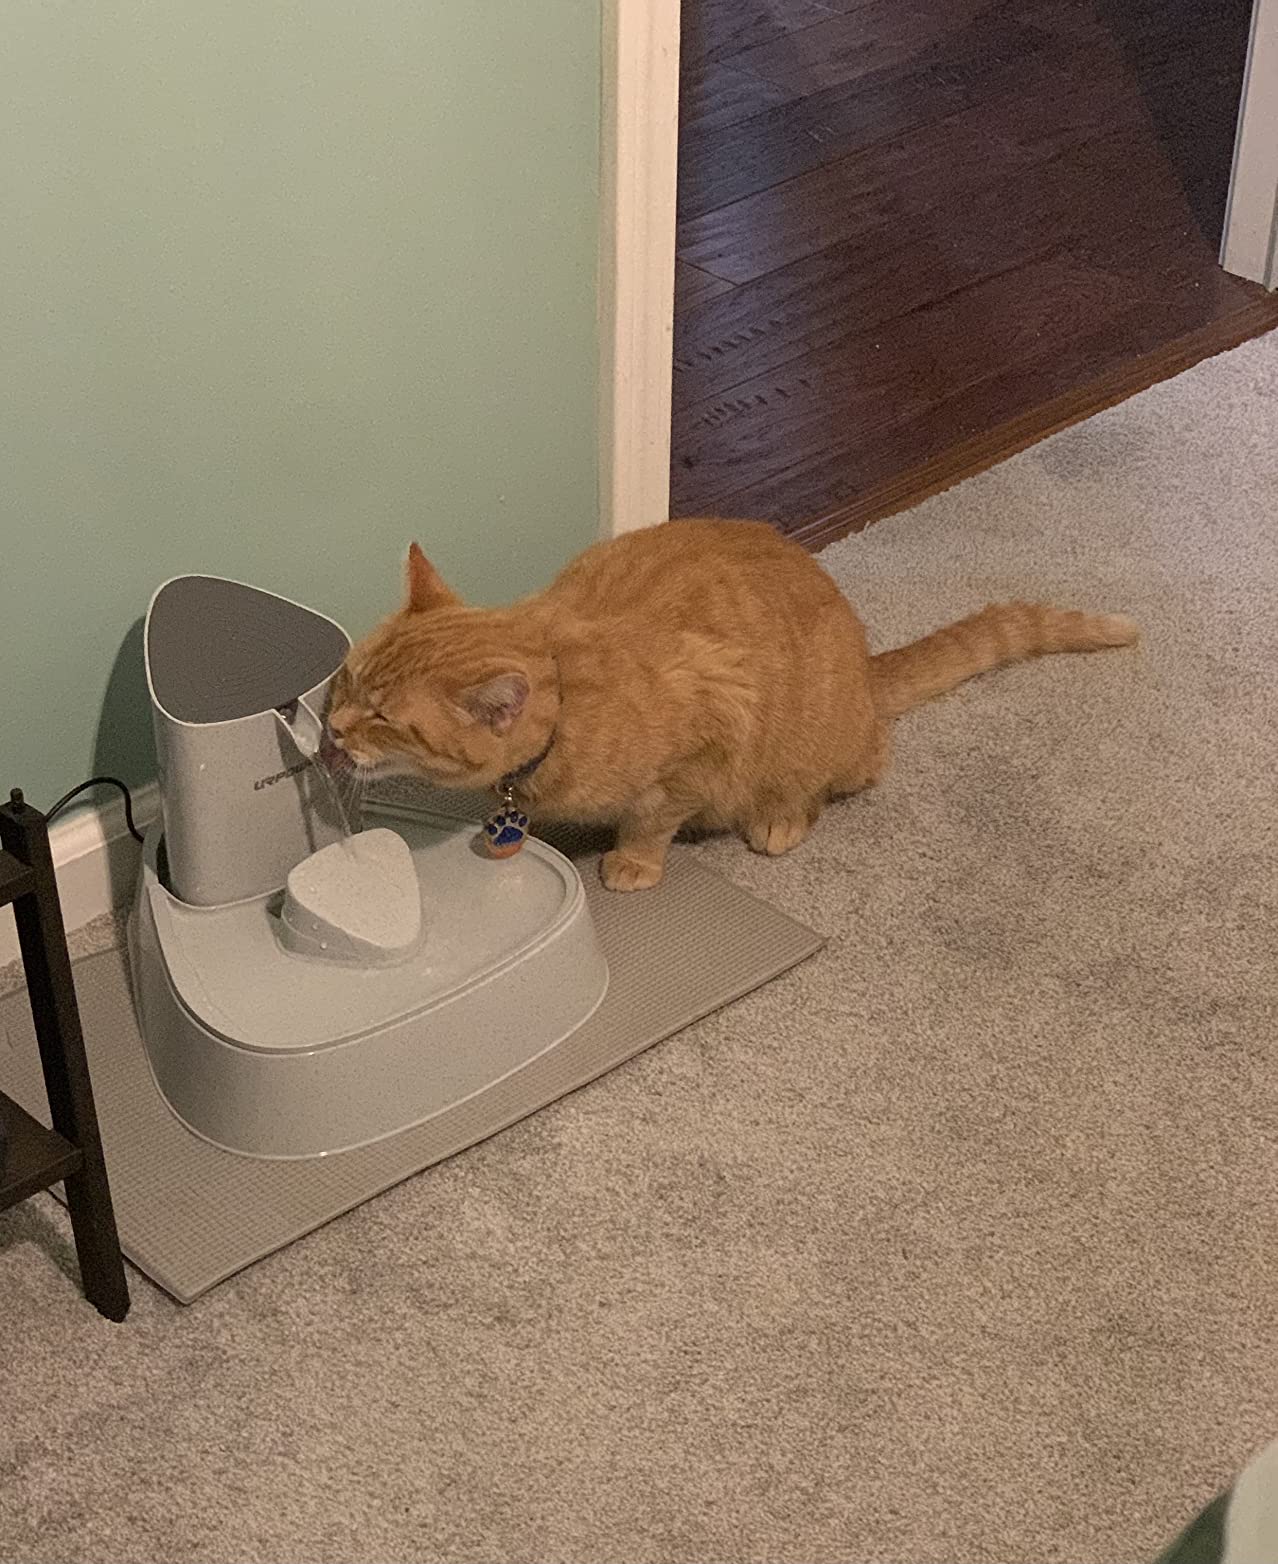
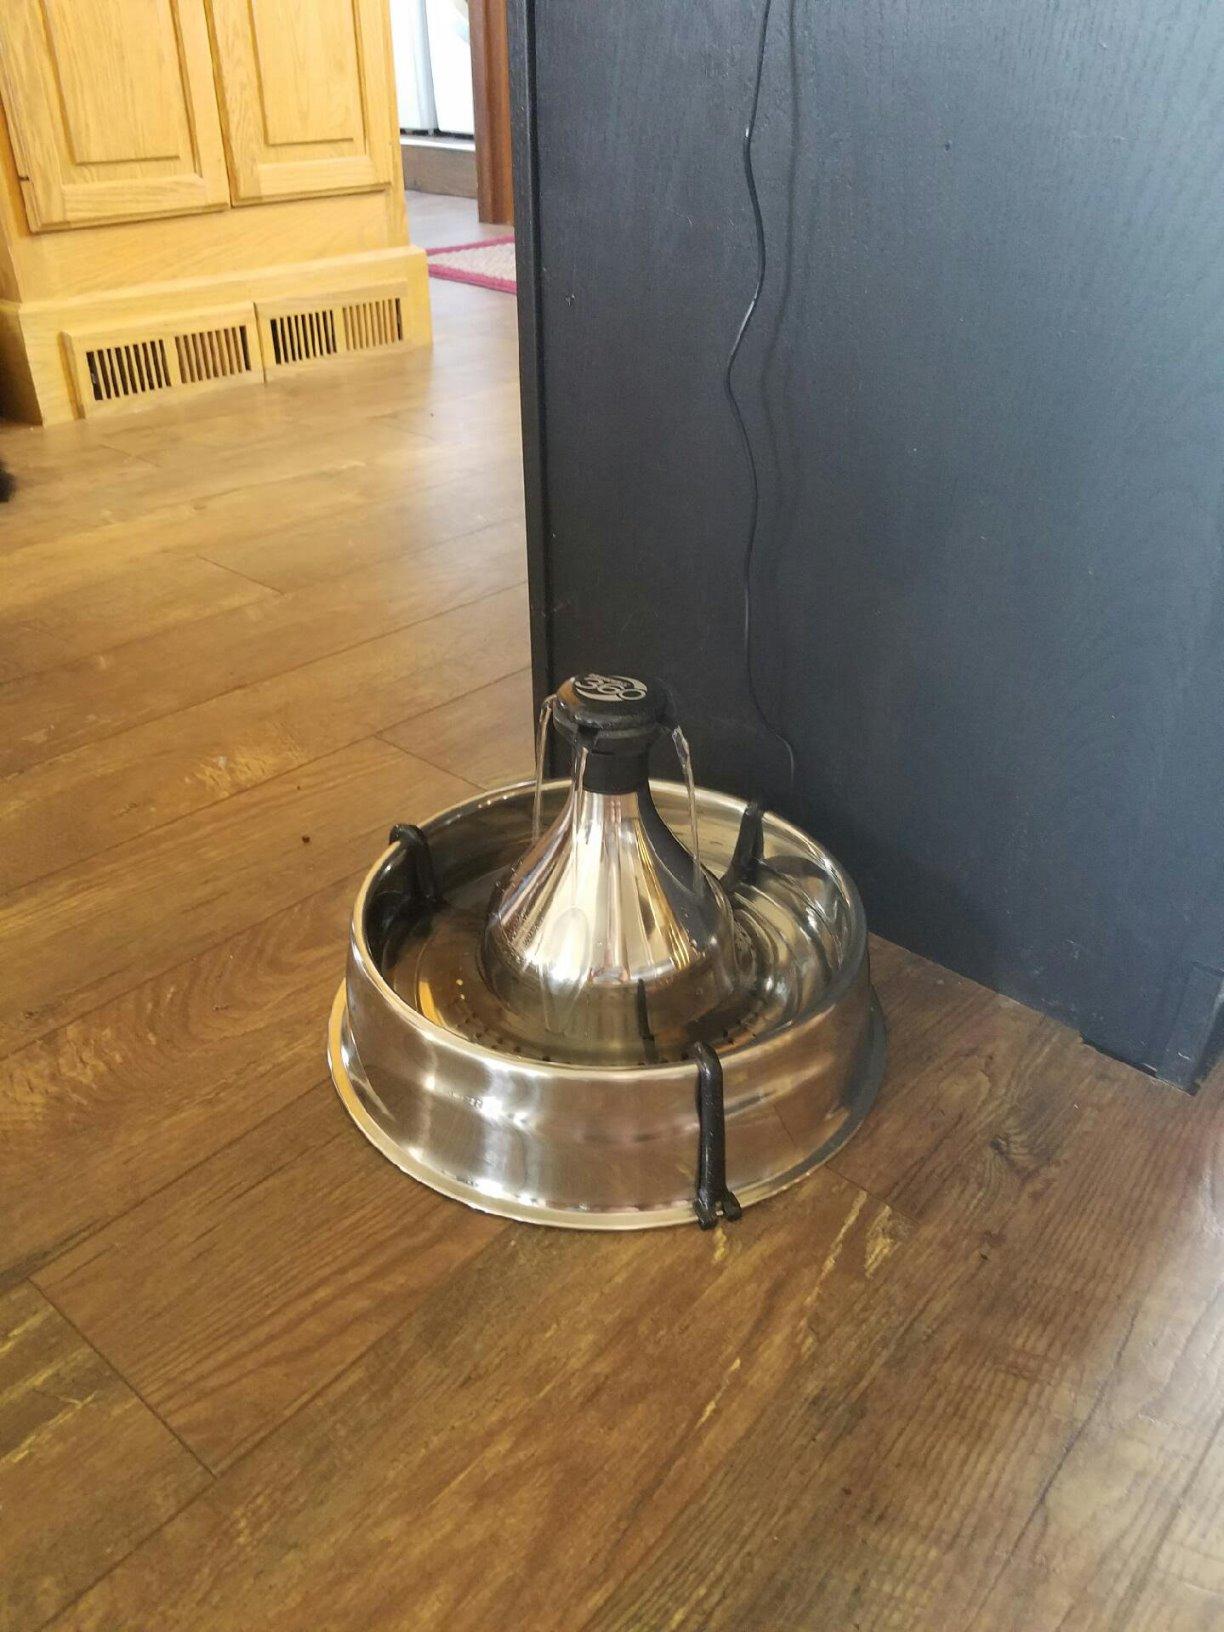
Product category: items_bowl
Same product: no